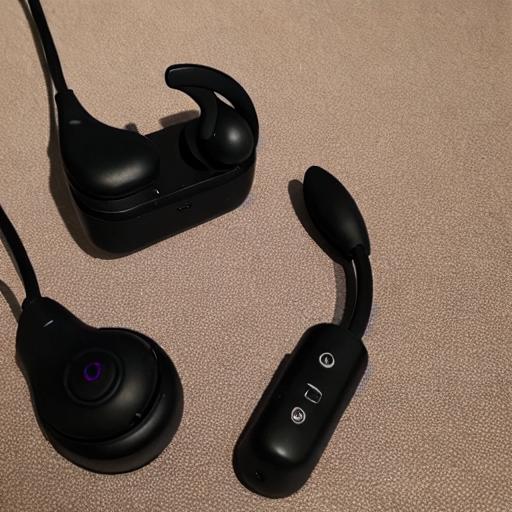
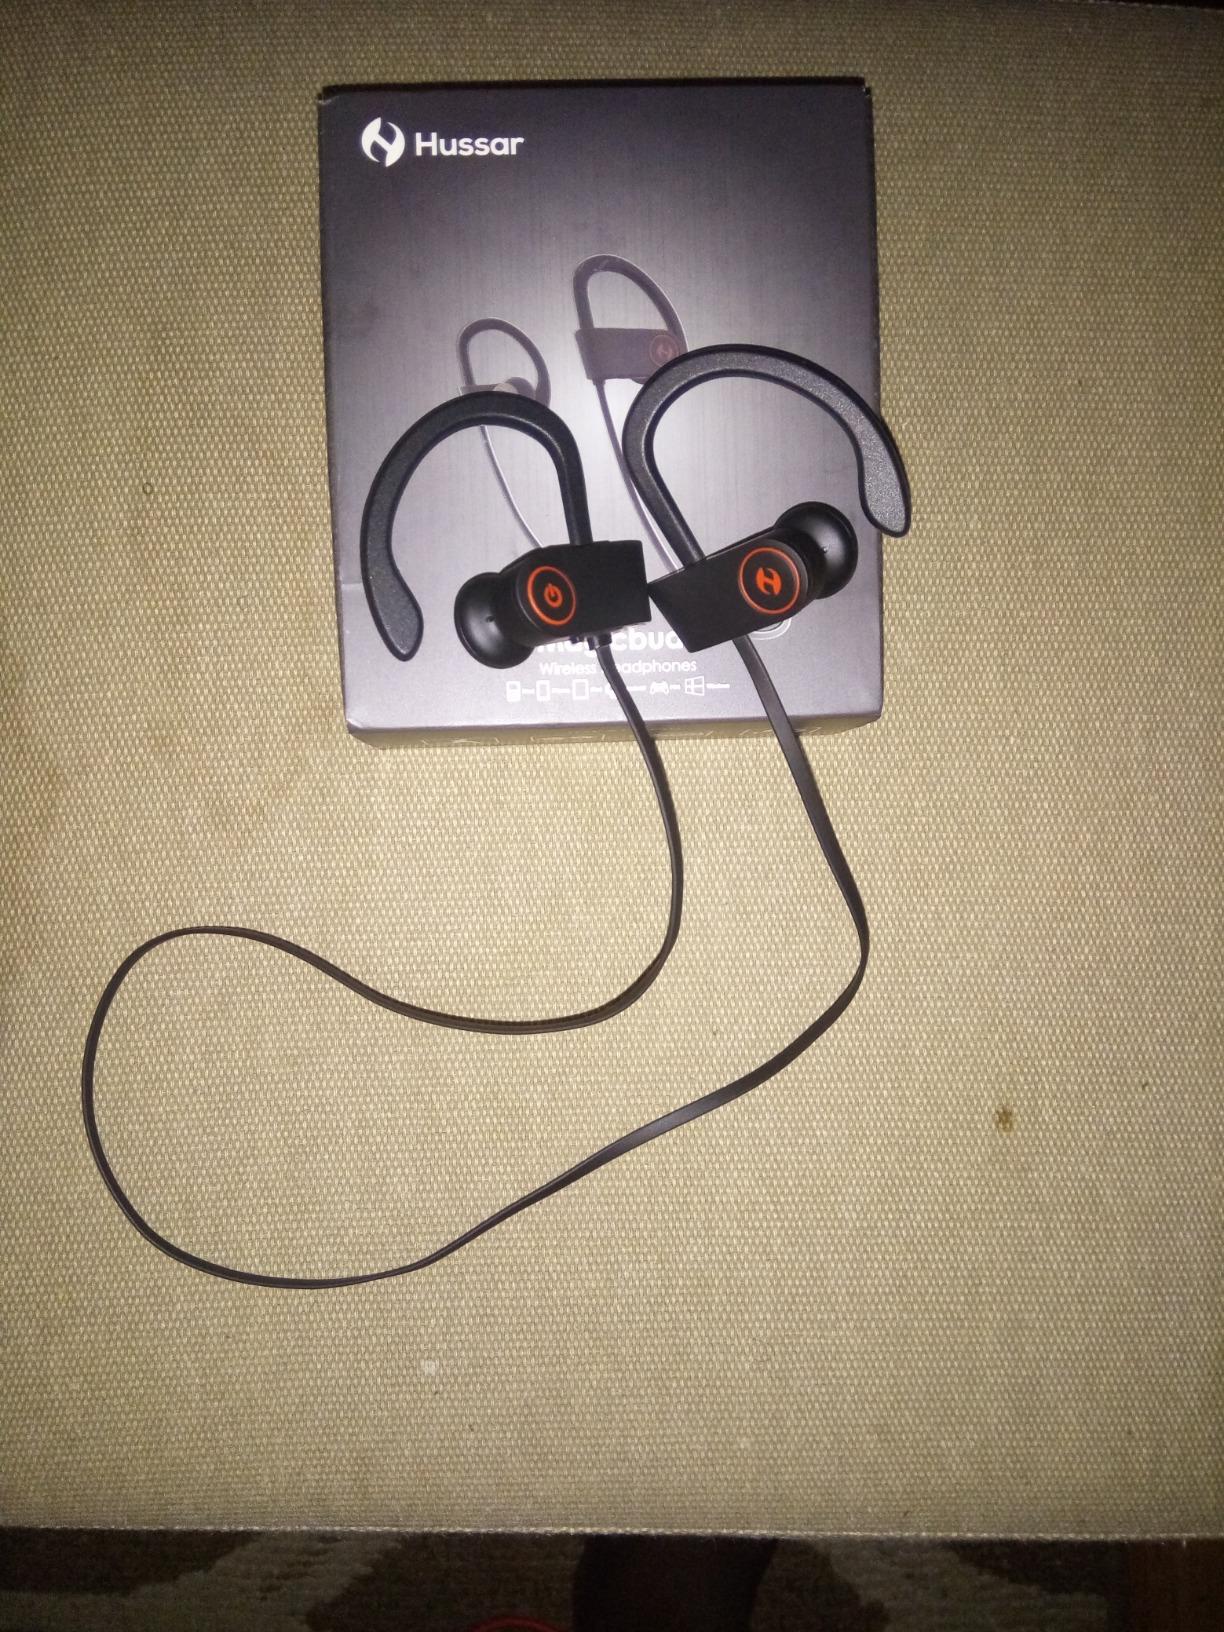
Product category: headphones
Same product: no